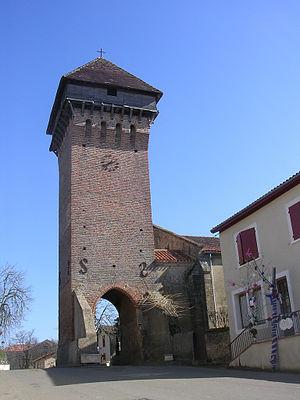
Tour clocher de l'église paroissiale Saint-Martin à Hontanx, dans le département français des Landes
Le département français des Landes compte 438 églises pour un total de 331 communes, soit une moyenne de 1,32 église par commune. La commune de Parleboscq, née de la réunion de sept paroisses, compte à elle seule sept églises.
Hontanx est une commune du Sud-Ouest de la France, située dans le département des Landes.
L'église Saint-Martin se situe sur la commune de Hontanx, dans le département français des Landes. Son clocher, dit tour de Hontanx, est inscrit aux monuments historiques par arrêté du 27 juin 1962.